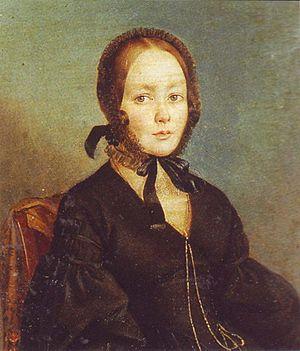
Anna Kern ou Anna Petrovna Kern, née Poltoratskaïa, nom d'épouse en secondes noces Markova-Vinogradskaïa ; née à Oriol morte à Moscou, est une russe de la noblesse, connue surtout pour le rôle qu'elle a joué dans la vie du poète Alexandre Pouchkine. Elle est également auteure de mémoires.